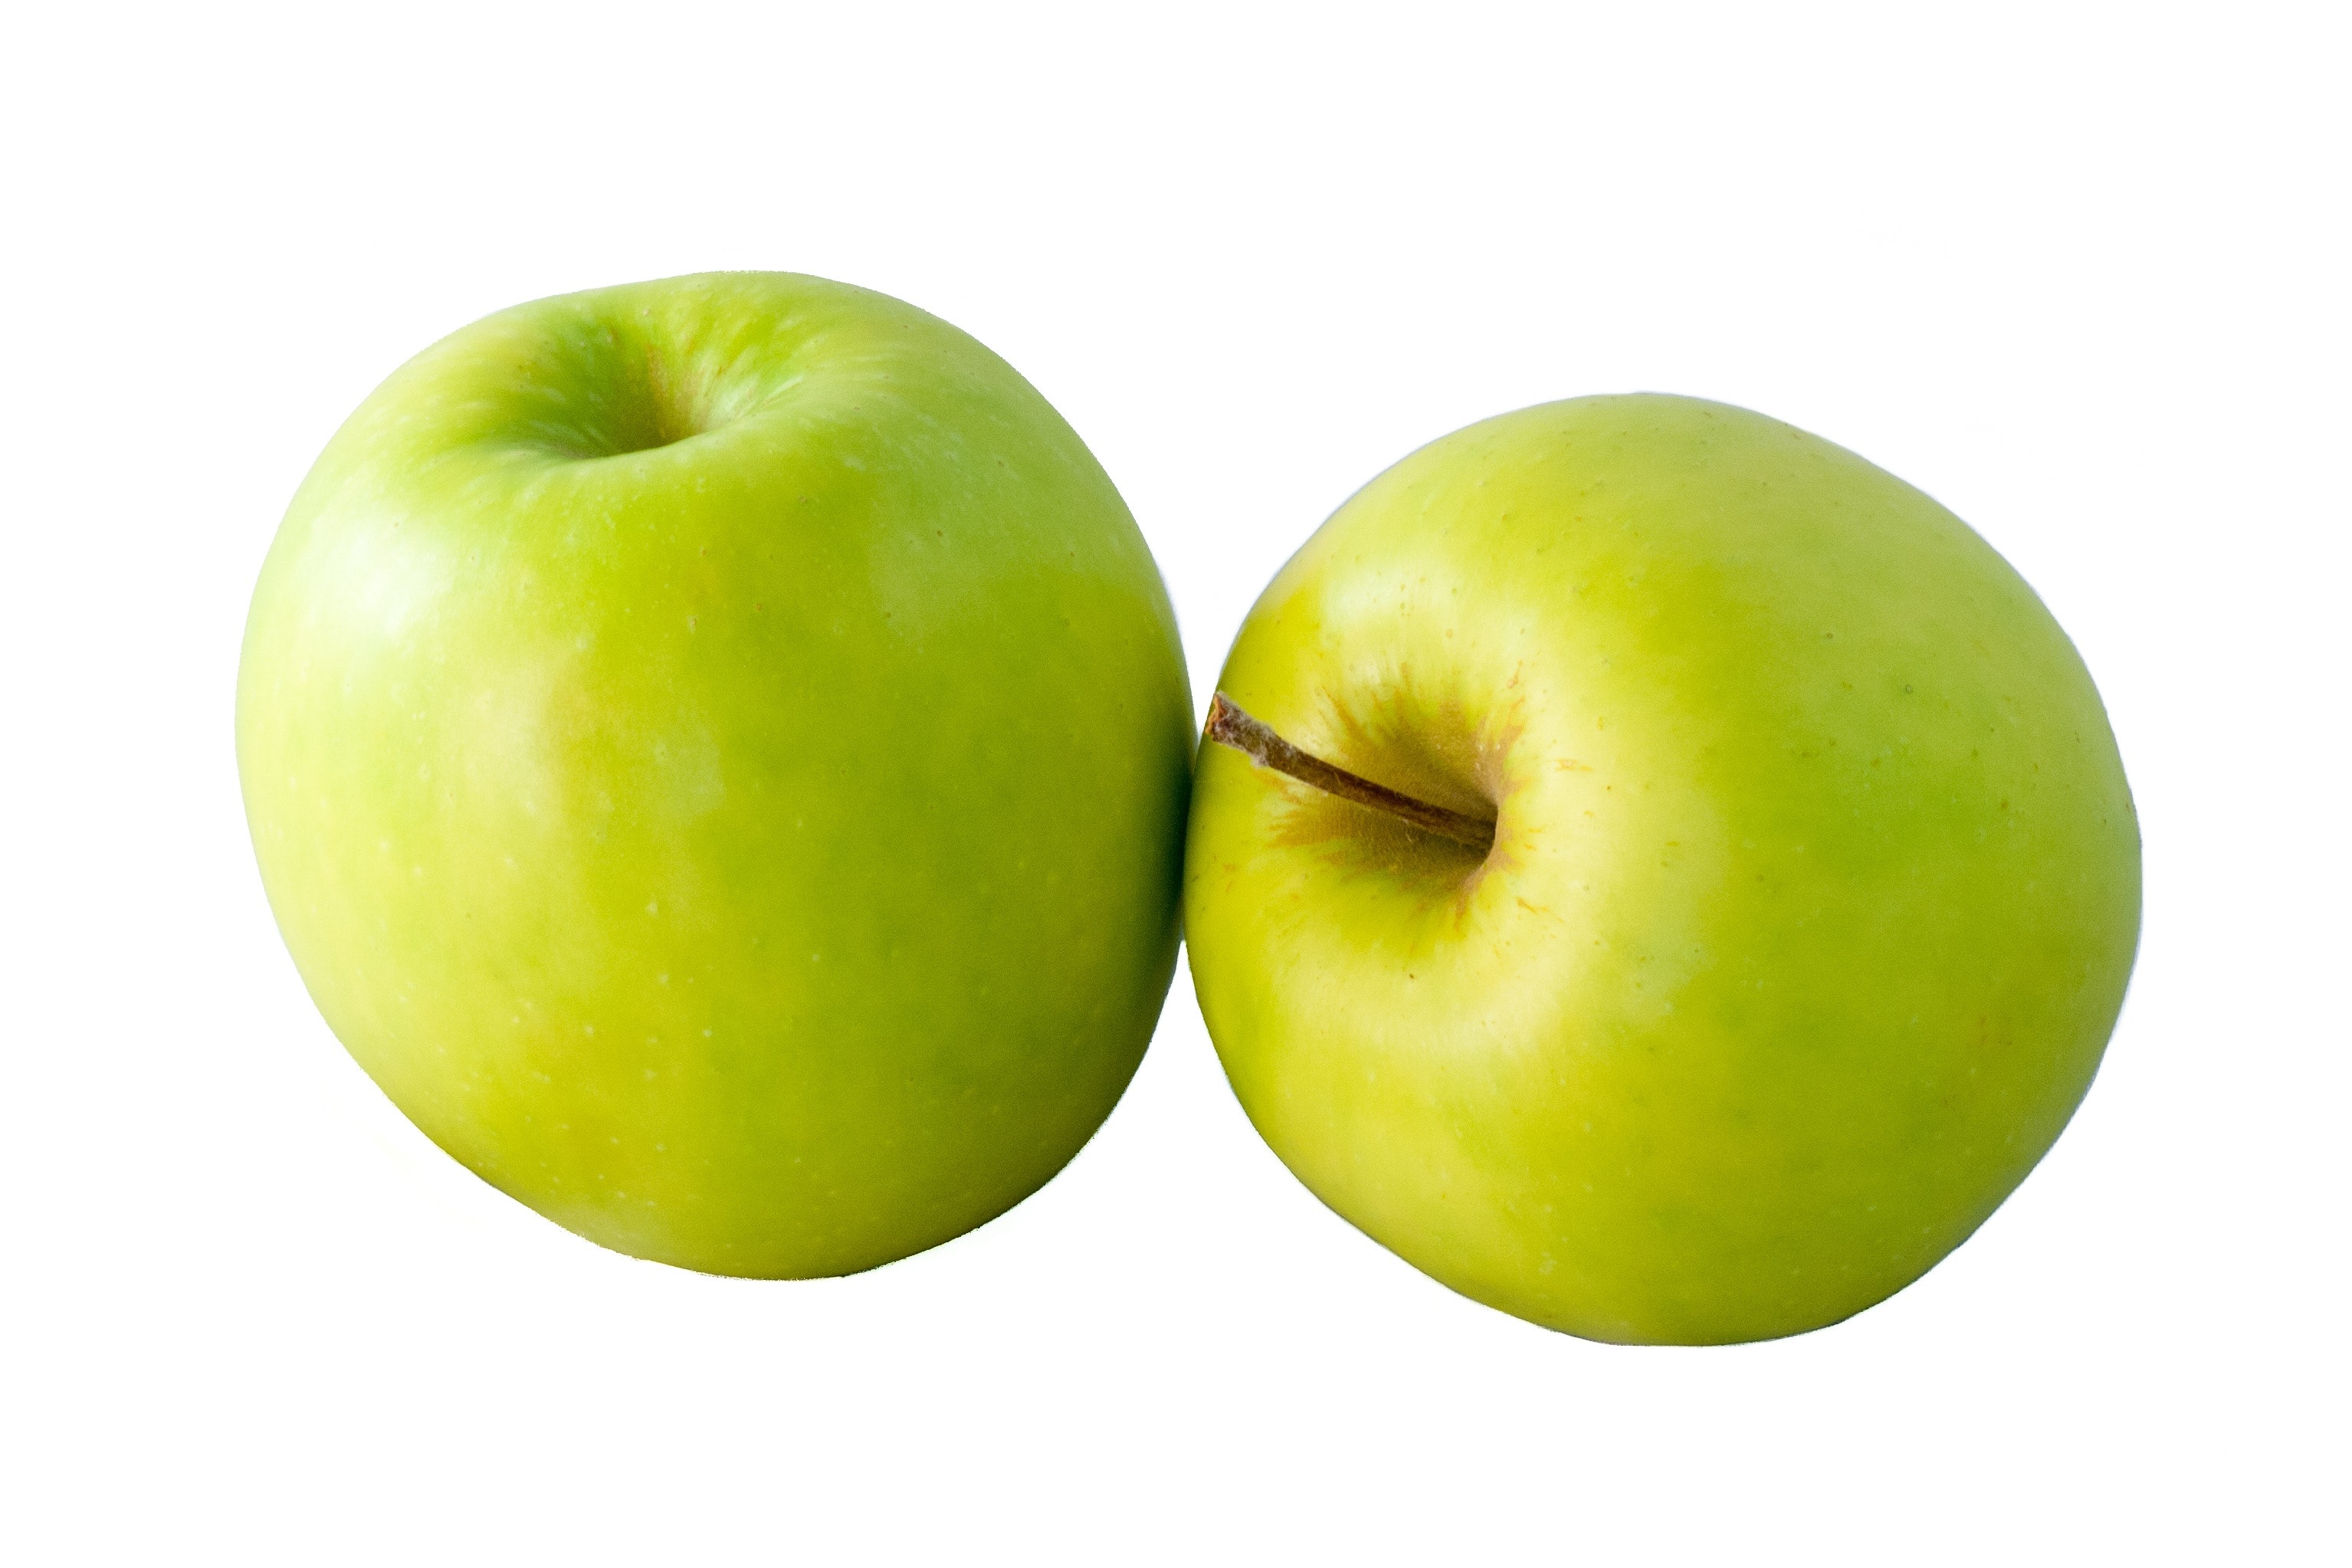
granny smith, natural foods, apple, fruit, food, plant, superfood, produce, pectin, vegan nutrition, liqueur, accessory fruit, mcintosh, flowering plant, malus